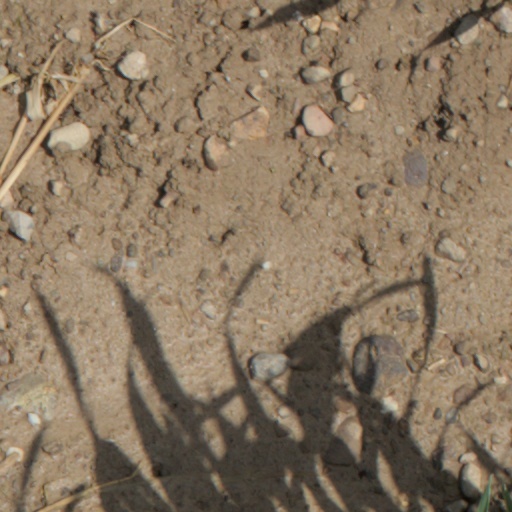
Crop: wheat